Titan Airways

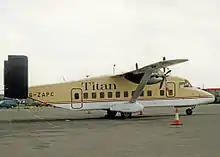

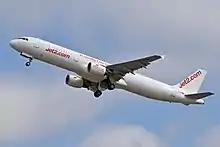

Founded on 20 January 1988, as a subsidiary of the Artac Freight and Shipping Group, Titan Airways was named after its first aircraft type, a Cessna 404 Titan, however, the airline's logo draws reference to Titan, a moon of Saturn. Their Cessna 404 aircraft were mainly used to carry car parts between various Ford and General Motors facilities in the UK and Europe, but it was also available for ad hoc freight charters and ultimately passenger charters. By 1993, the fleet had grown to include an Embraer Emb 110 Bandeirante, two Short SD 330s, and three SD 360s.